Battle of Waterloo

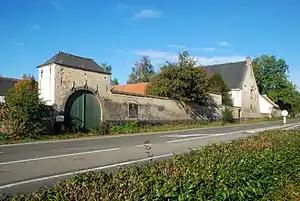
La Haye Sainte – one of Wellington's advanced defensible positions. As the battle progressed it became clear that its defence and control was of greatest tactical importance.

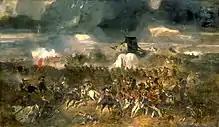
"The Battle of Waterloo" by Clément-Auguste Andrieux

Historian Andrew Roberts notes that "It is a curious fact about the Battle of Waterloo that no one is absolutely certain when it actually began". Wellington recorded in his dispatches that at "about ten o'clock [Napoleon] commenced a furious attack upon our post at Hougoumont". Other sources state that the attack began around 11:30. The house and its immediate environs were defended by four light companies of Guards, and the wood and park by Hanoverian "Jäger" and the 1/2nd Nassau.